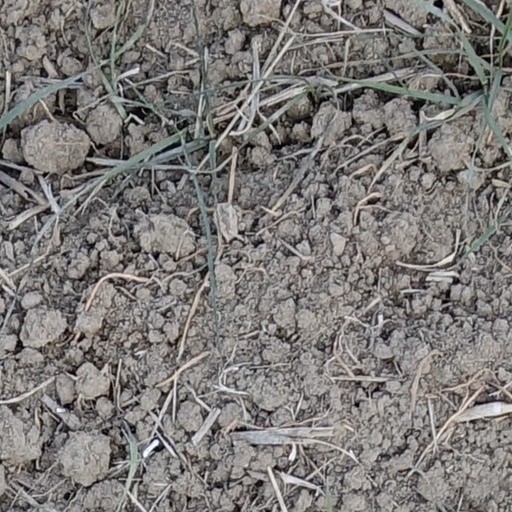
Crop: wheat